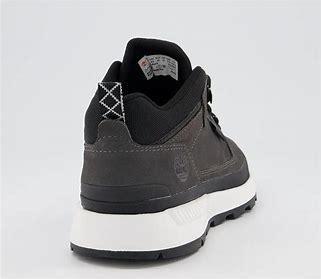
Brand: Timberland
Model: Field